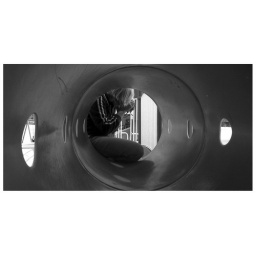
A candid shot of a person in my photography class. :335mm Pentax MEsuper.KODAK black and white 125 ASA film.